Police box

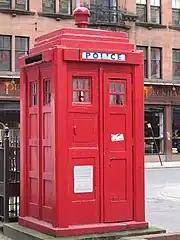
A slightly modified Mackenzie Trench police box, coloured red, as seen in Glasgow

The Metropolitan Police (Met) introduced police boxes throughout London between 1928 and 1937, and the design that later became the most well-known was created by the Met's own surveyor and architect, Gilbert Mackenzie Trench, in 1929. Between 1929 and 1938 around 1,000 examples of the Mackenzie Trench police box were installed. They measured tall, and wide.